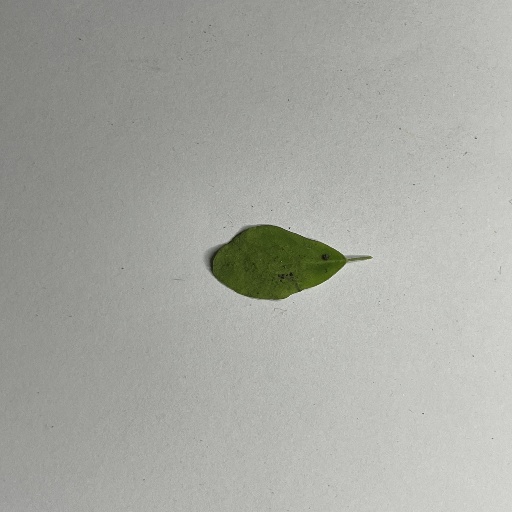
Species: Sojina
Leaf condition: Bacterial Spot